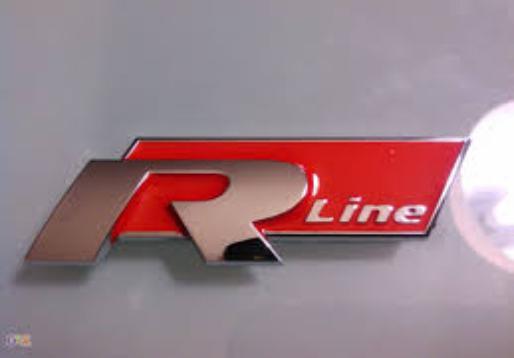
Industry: Transportation